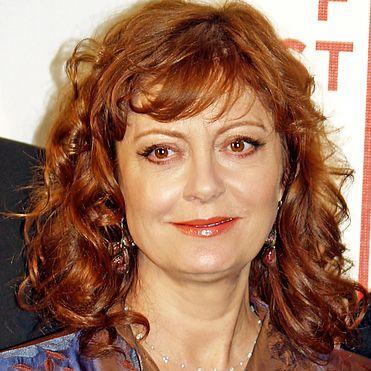
Age: 61